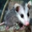
Label: possum